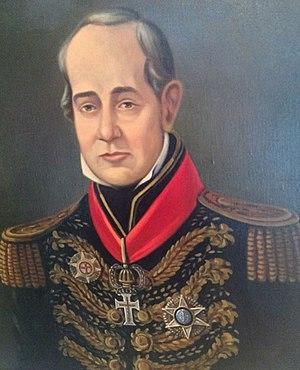
Dom Fernando José de Portugal e Castro était un noble et un administrateur colonial portugais. Il fut 1ᵉʳ comte et 2ᵉ marquis d'Aguiar et le 14ᵉ vice-roi du Brésil, de 1801 à 1806. Il assuma également les fonctions de gouverneur de Bahia et de premier ministre du Portugal.